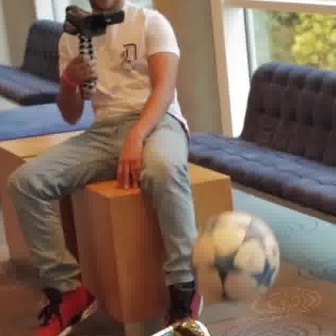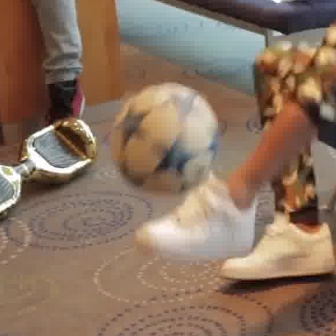
  Please identify the target specified by the bounding box [187,211,278,302] in the first image and locate it in the second image. Return the coordinates in [x_min,y_min,x_max,y_max] format.
Answer: [109,81,219,192]